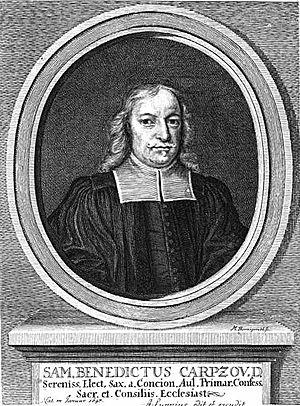
Samuel Benedikt Carpzov est un prédicateur luthérien né à Leipzig le 17 janvier 1647, mort à Dresde le 31 août 1707.